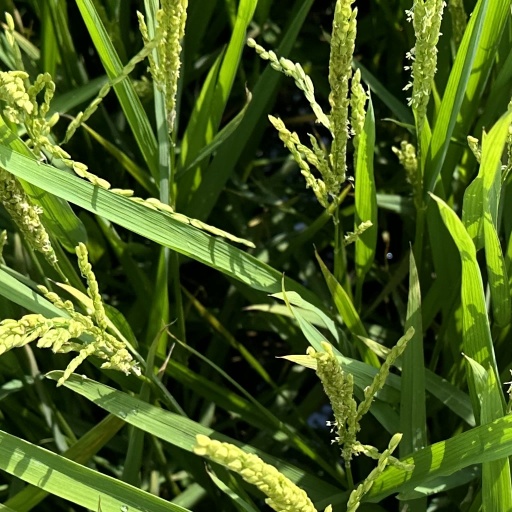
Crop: rice